East Riding Royal Garrison Artillery

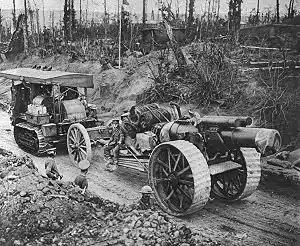
8-inch Howitzer being towed by a Holt caterpillar tractor during the Battle of the Somme, 1916.

In March 1916, 77th Siege Battery was stationed at Fort Borstal in Kent together with 654 Company, Army Service Corps, formed that month to operate the Ammunition Column (Motor Transport) for 77th Siege Bty. The two units entrained for Folkestone, where they embarked on the SS "Princess Victoria" on 27 March and landed at Boulogne the same day.